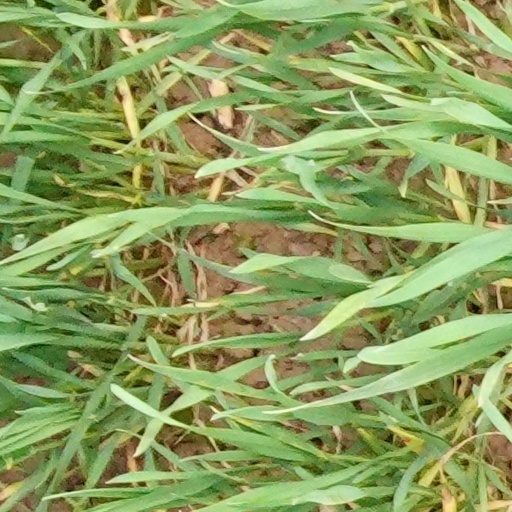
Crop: wheat